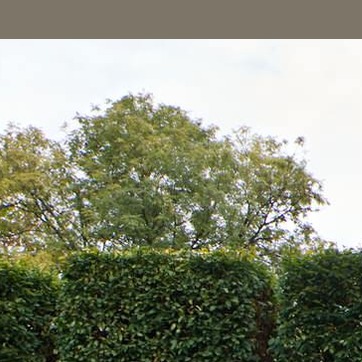
Material: foliage